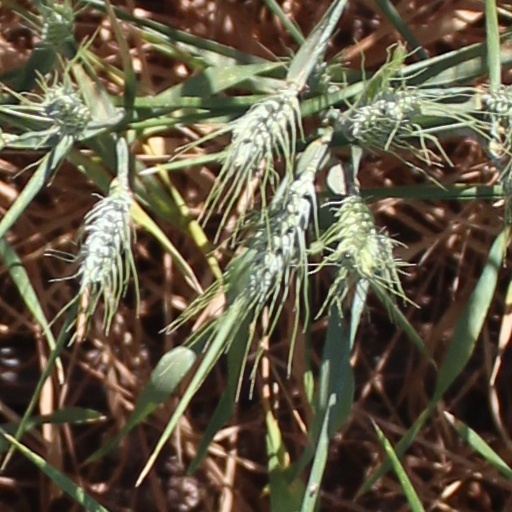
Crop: wheat